2020 Santiago ePrix

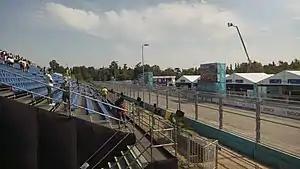
Straight of the Parque O'Higgins Circuit after the race

Maximilian Günther scored his first ever Formula E race victory, becoming the youngest ever Formula E race winner, after triumphing in a last lap battle with António Félix da Costa. Polesitter Mitch Evans came in 3rd for Panasonic Jaguar Racing, benefitting from a penalty issued to Nyck de Vries, who had come in third on the road. De Vries lost his maiden podium, due to an infringement of the minimum battery coolant temperature. This penalty also bumped Pascal Wehrlein to fourth overall in the pecking order.